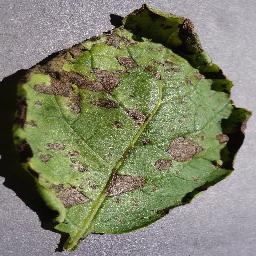
Label: Potato___Early_blight